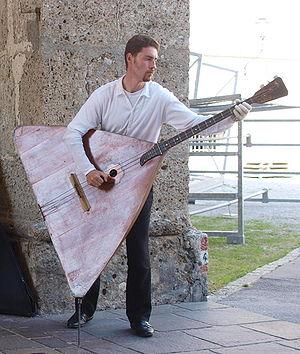
La balalaïka est un instrument de musique à cordes pincées populaire de Russie. C'est un luth à manche long à la caisse typiquement triangulaire. Le mot balalaïka vient du russe balakat, qui signifie bavarder, plaisanter, taquiner.